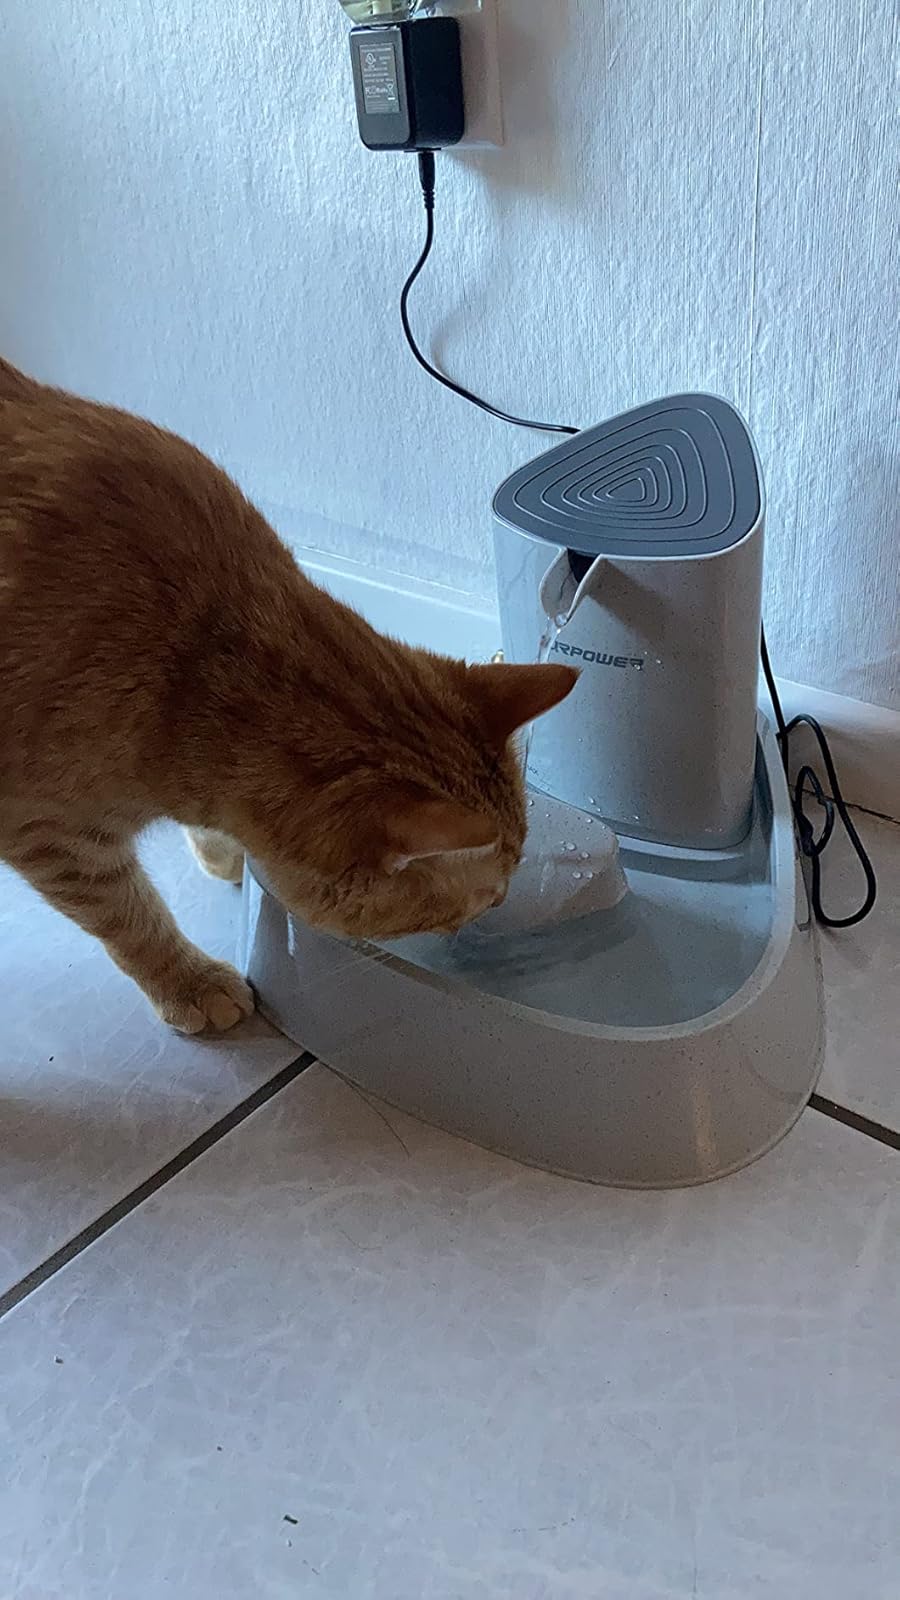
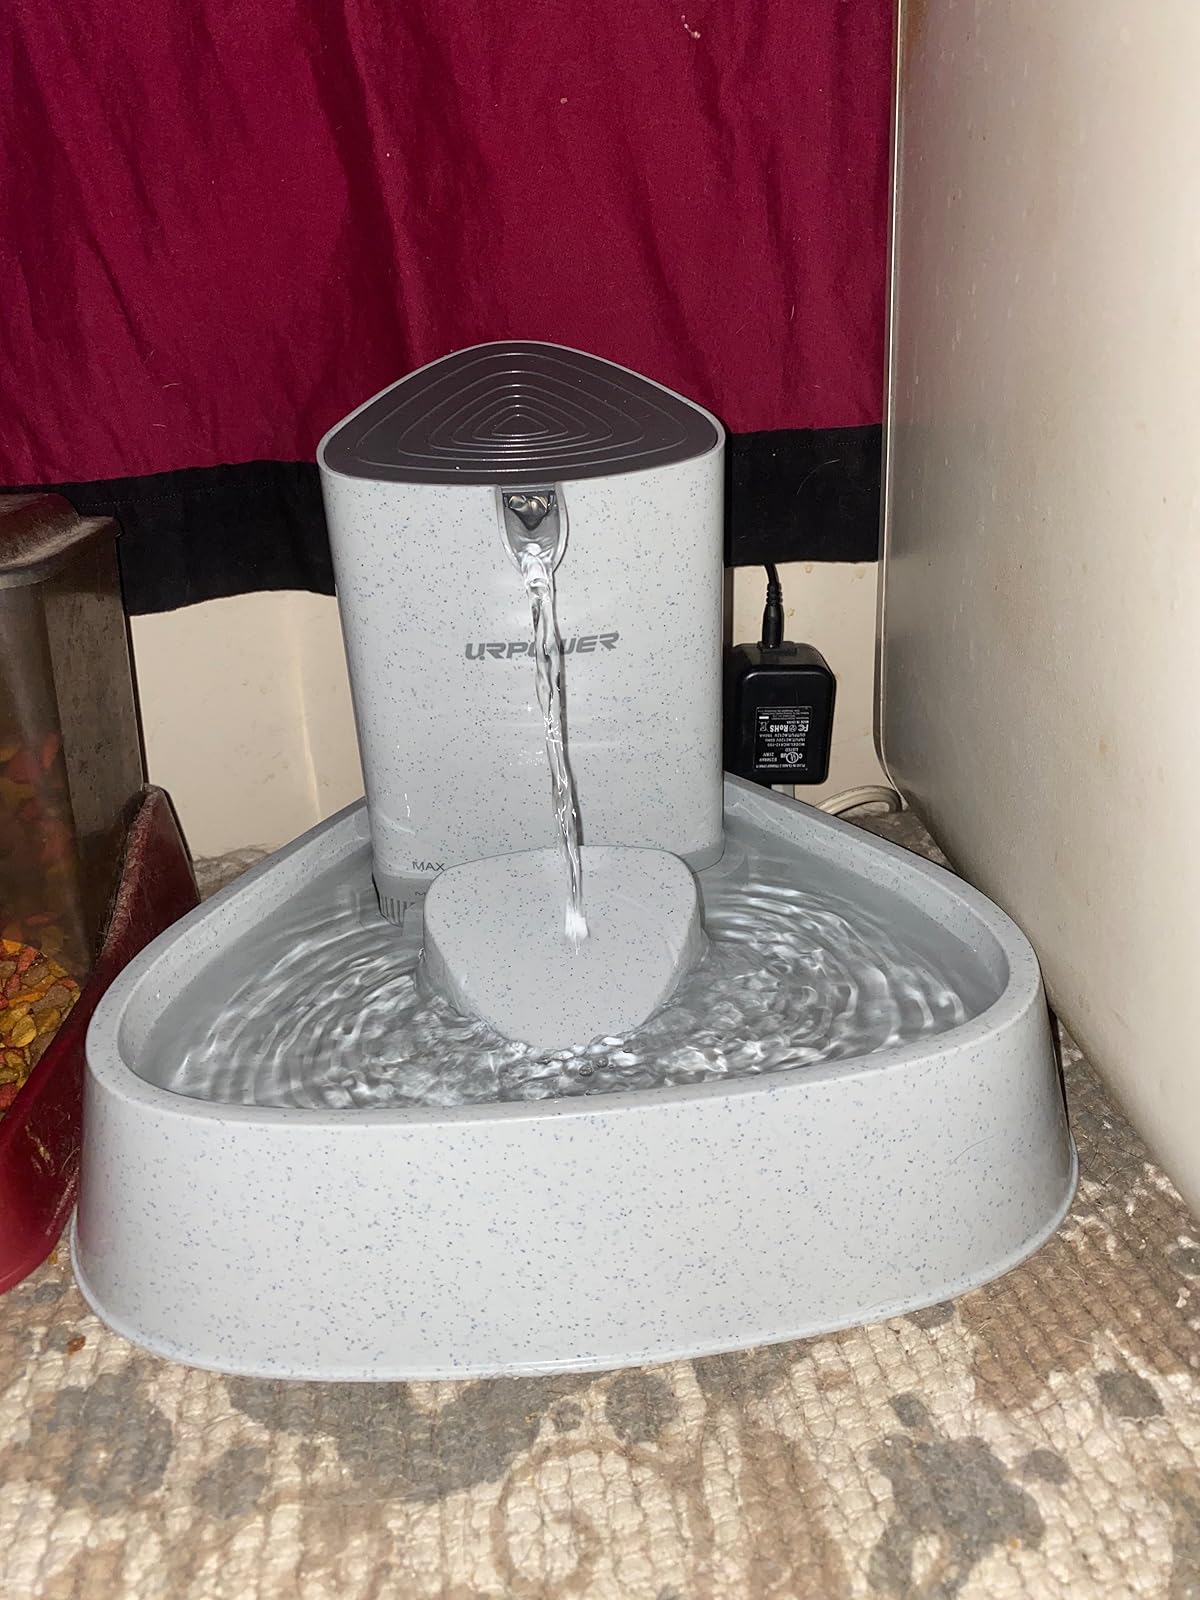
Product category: items_bowl
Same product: yes